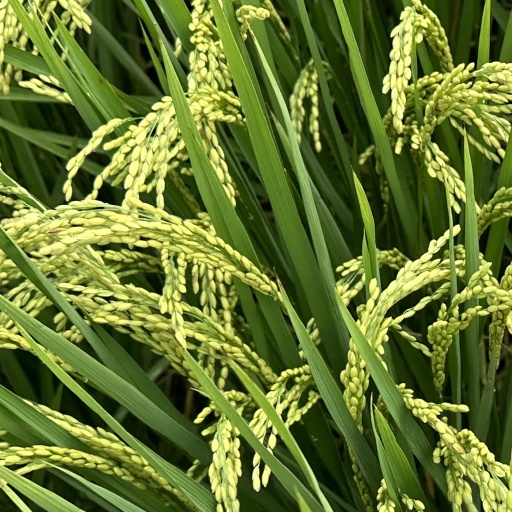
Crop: rice